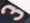
Number: 3